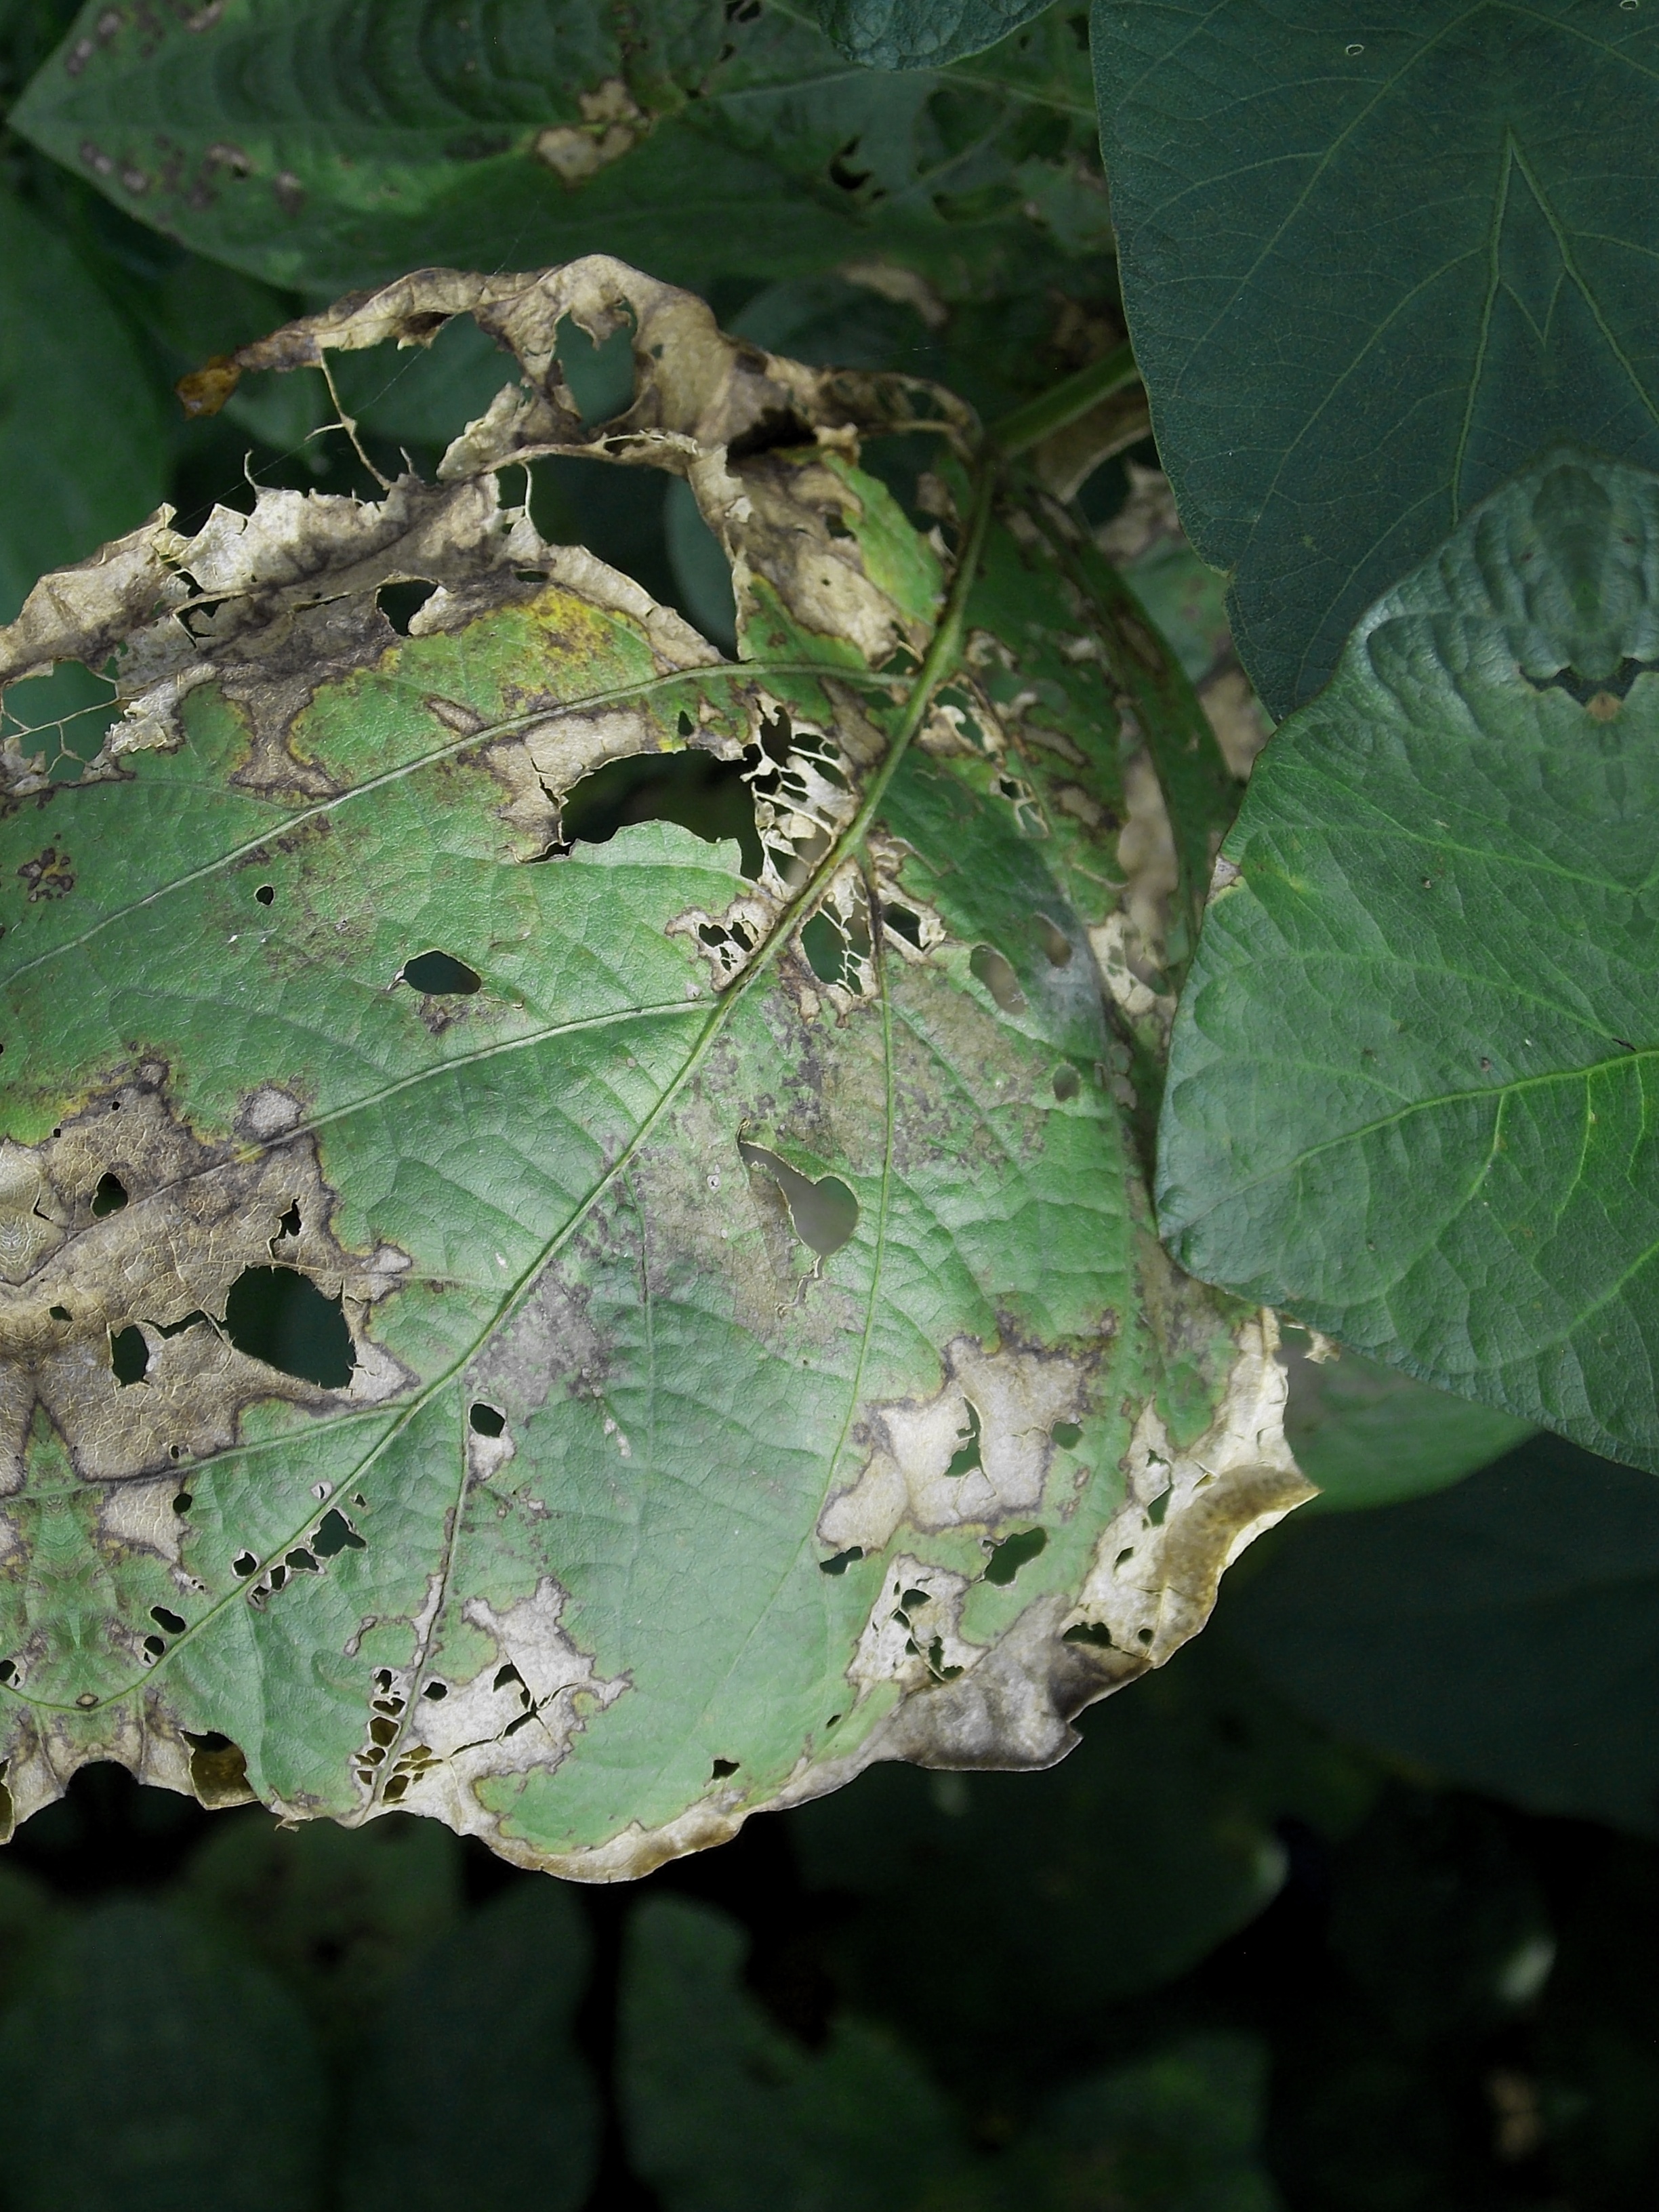
Label: Disease